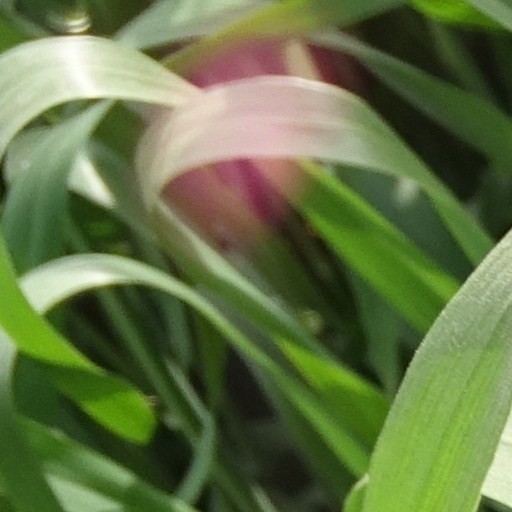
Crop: wheat